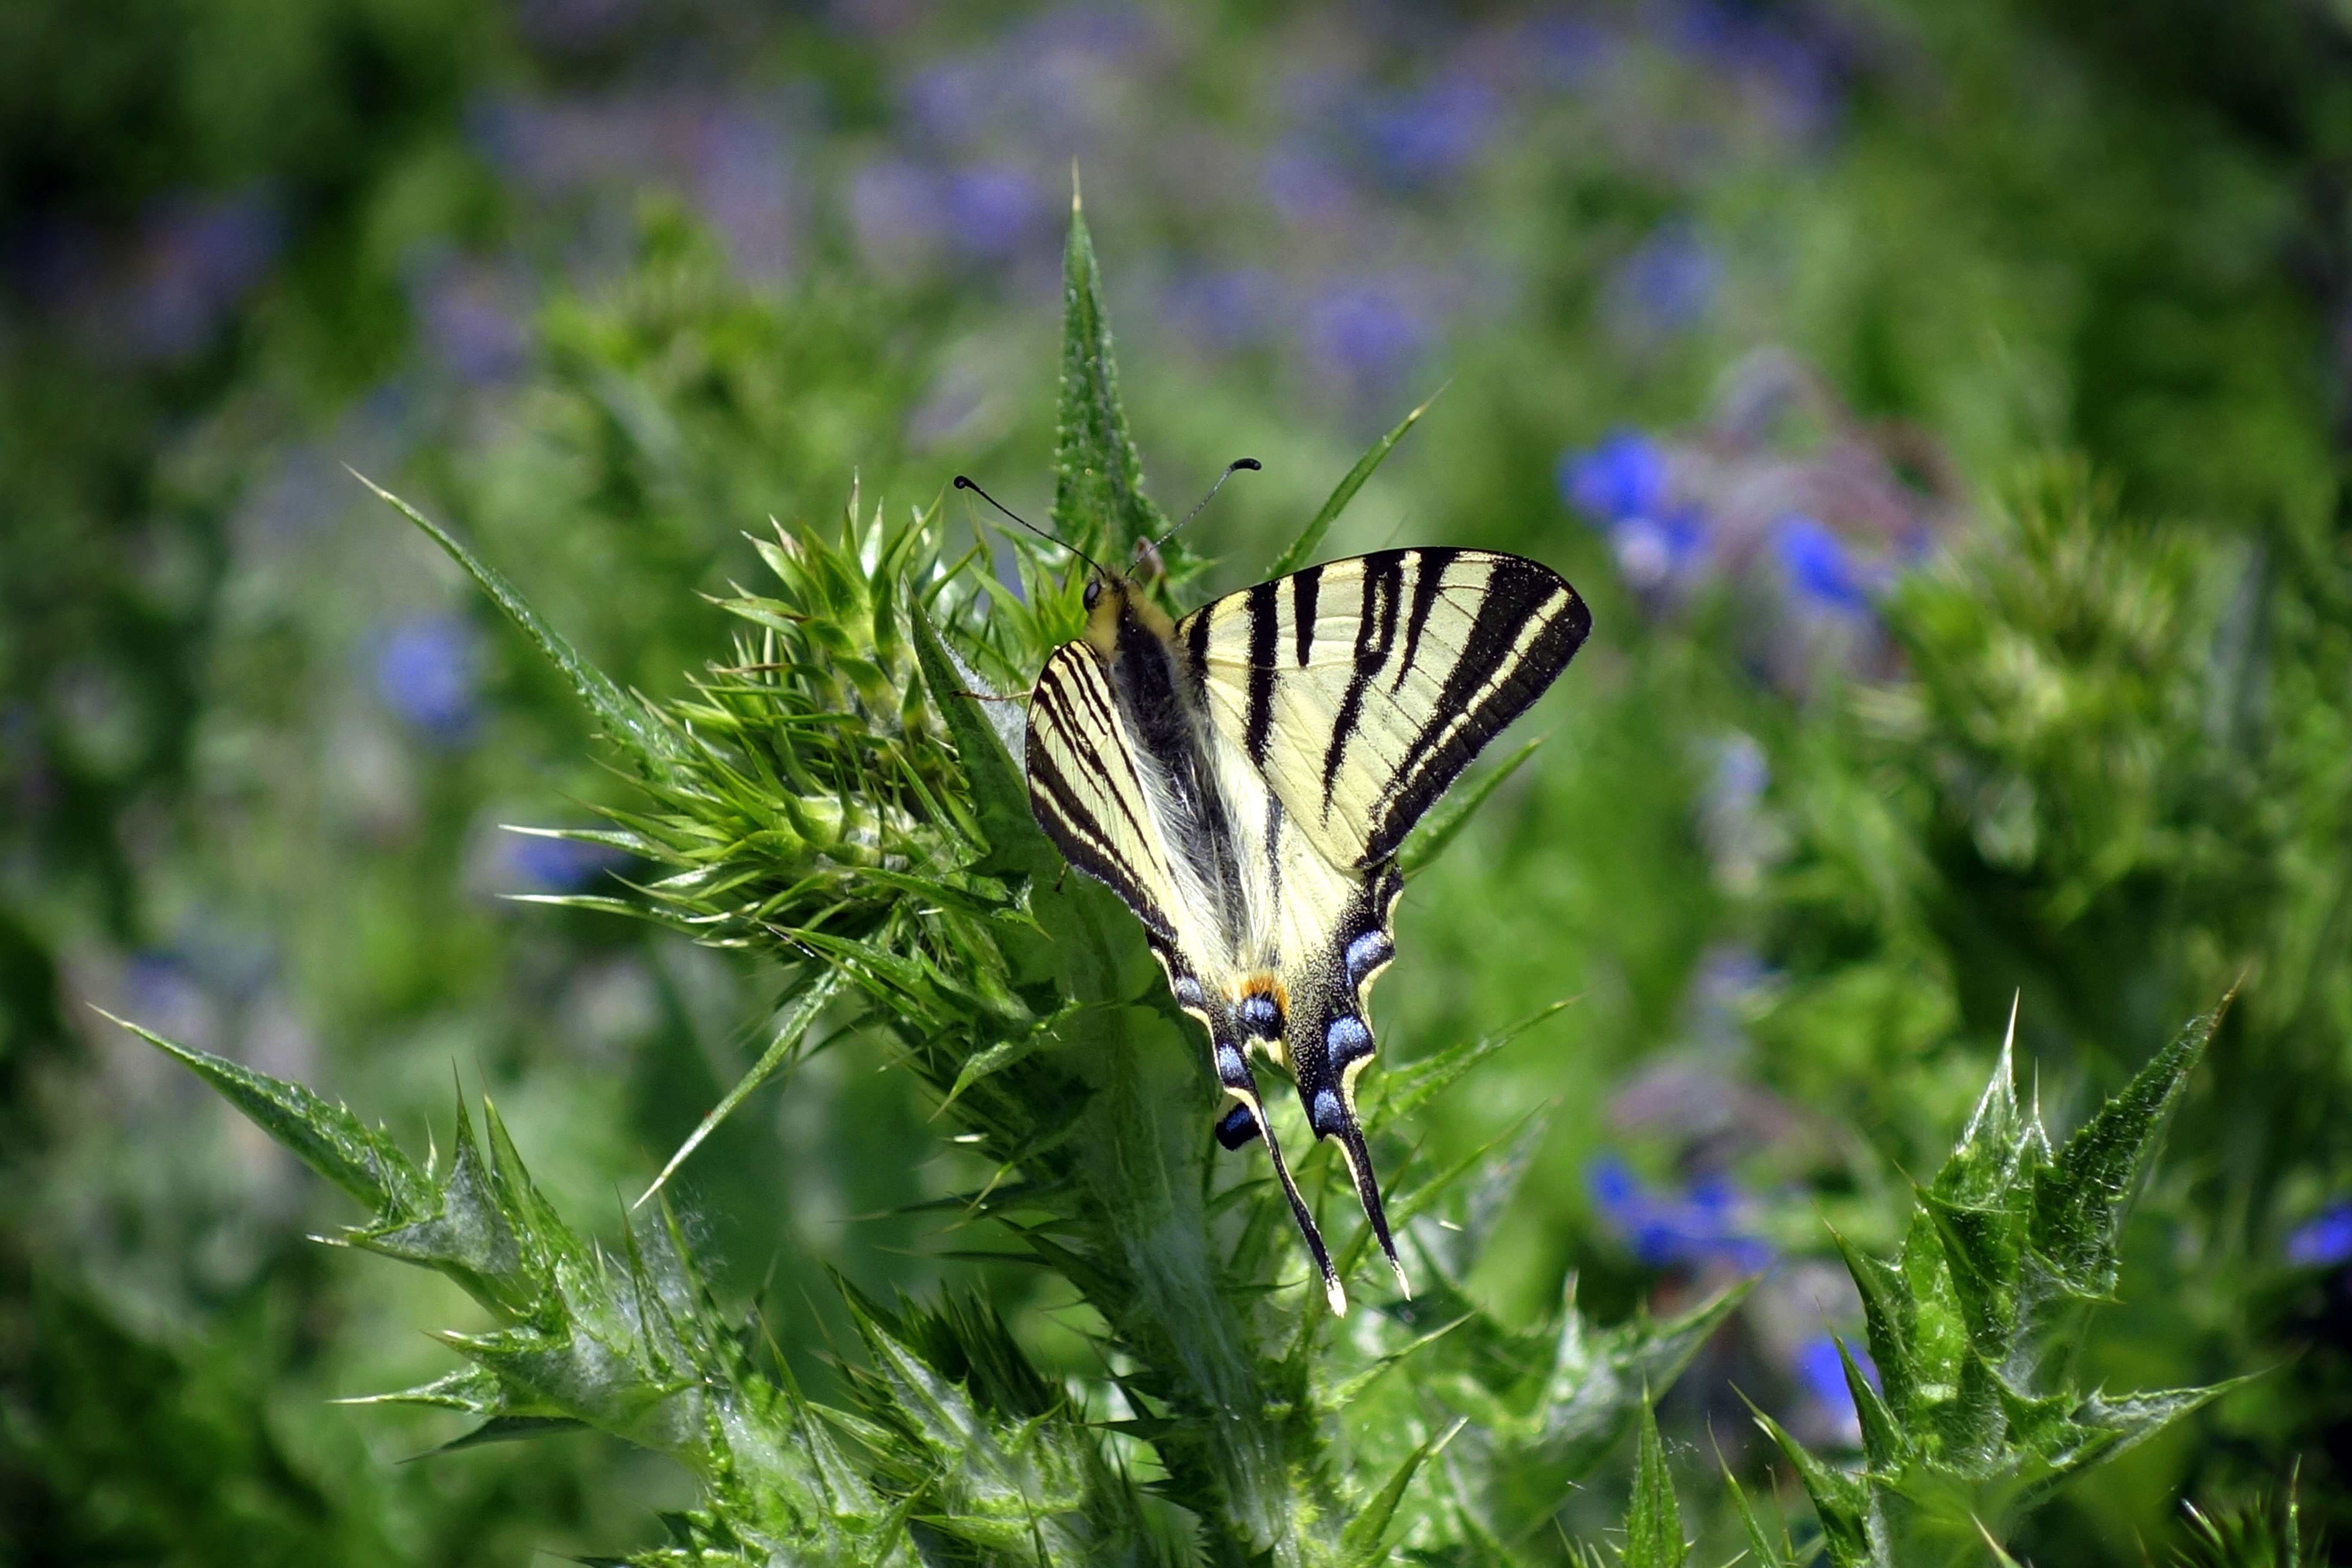
lycaenid, nature, butterfly, moths and butterflies, insect, flower, grass, flora, green, fauna, macro photography, plant, meadow, botany, close up, wildlife, invertebrate, prairie, nectar, field, wildflower, lawn, grass family, pollinator